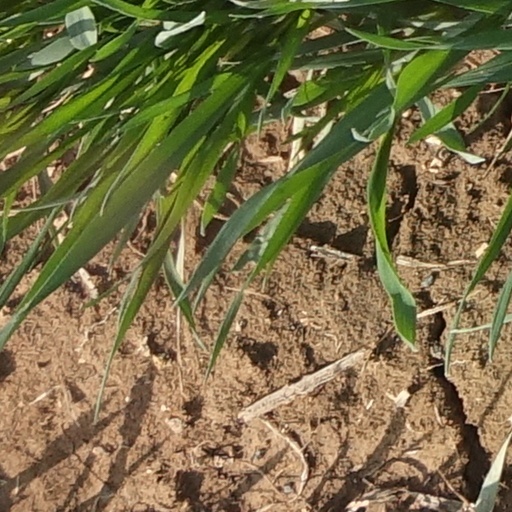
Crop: wheat